Andoni Goikoetxea

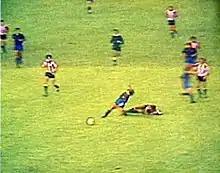
The moment when Goikoetxea injures Maradona

On 24 September 1983, Goikoetxea achieved notoriety for a foul on Diego Maradona described as "one of the most brutal fouls ever delivered in the history of Spanish football". In a league match at the Camp Nou, he tackled the Argentine from behind and broke his ankle. Maradona compared the sound he heard to that of wood breaking and, in the aftermath, English journalist Edward Owen coined the phrase "Butcher of Bilbao" to describe Goikoetxea, a nickname which stayed with him for the rest of his career. Maradona's compatriot César Luis Menotti, the coach of FC Barcelona, accused the Spaniard of "belonging to a 'race of anti-footballers'" and called for a lifelong ban; he was served a ten-match ban by the Royal Spanish Football Federation. It was later reported he kept "the boot he had used to destroy...(Maradona's) ankle ligaments" at home in a glass case.